Saved by the Belle

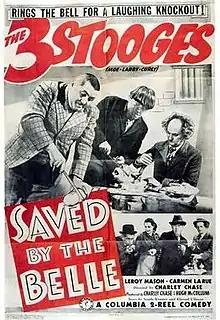

Saved by the Belle is a 1939 short subject directed by Charley Chase starring American slapstick comedy team The Three Stooges (Moe Howard, Larry Fine and Curly Howard). It is the 40th entry in the series released by Columbia Pictures starring the comedians, who released 190 shorts for the studio between 1934 and 1959.